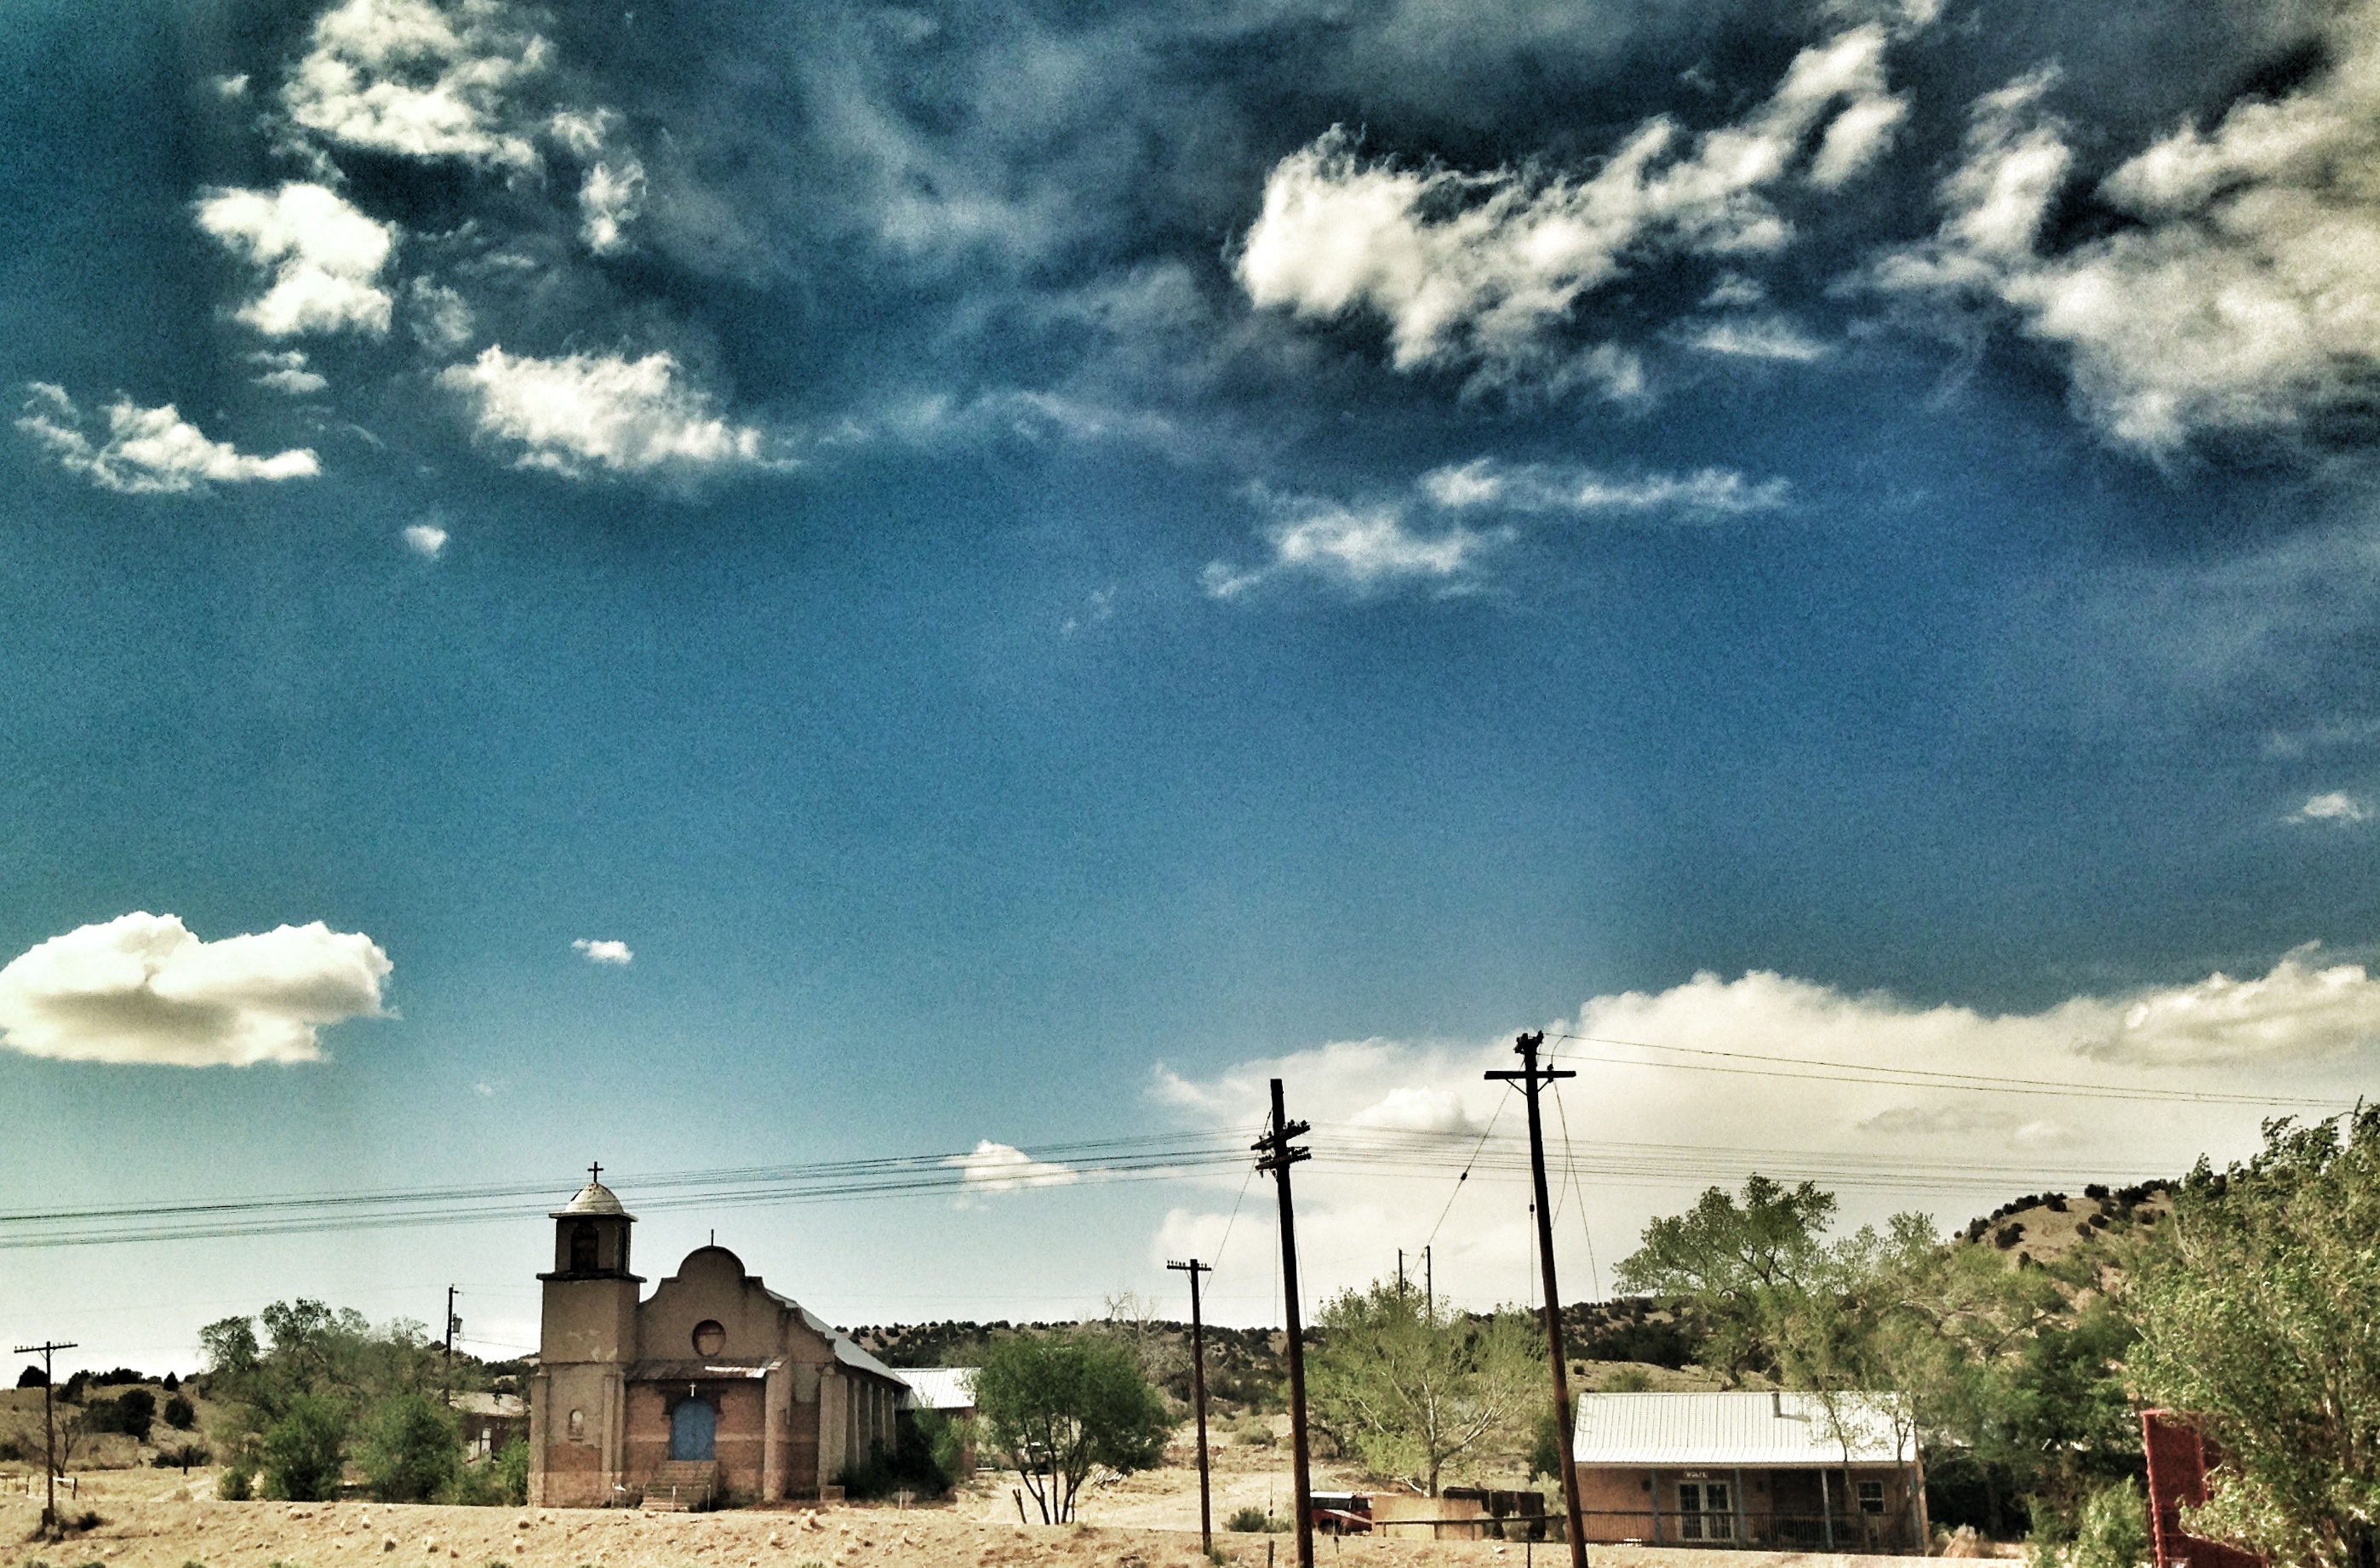
horizon, cloud, sky, sunlight, wind, weather, storm, raildog, meteorological phenomenon